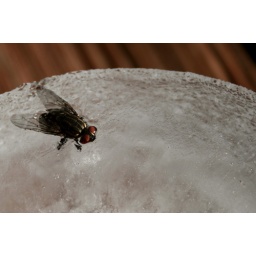
A fly froze in a glass of water left outside overnight -